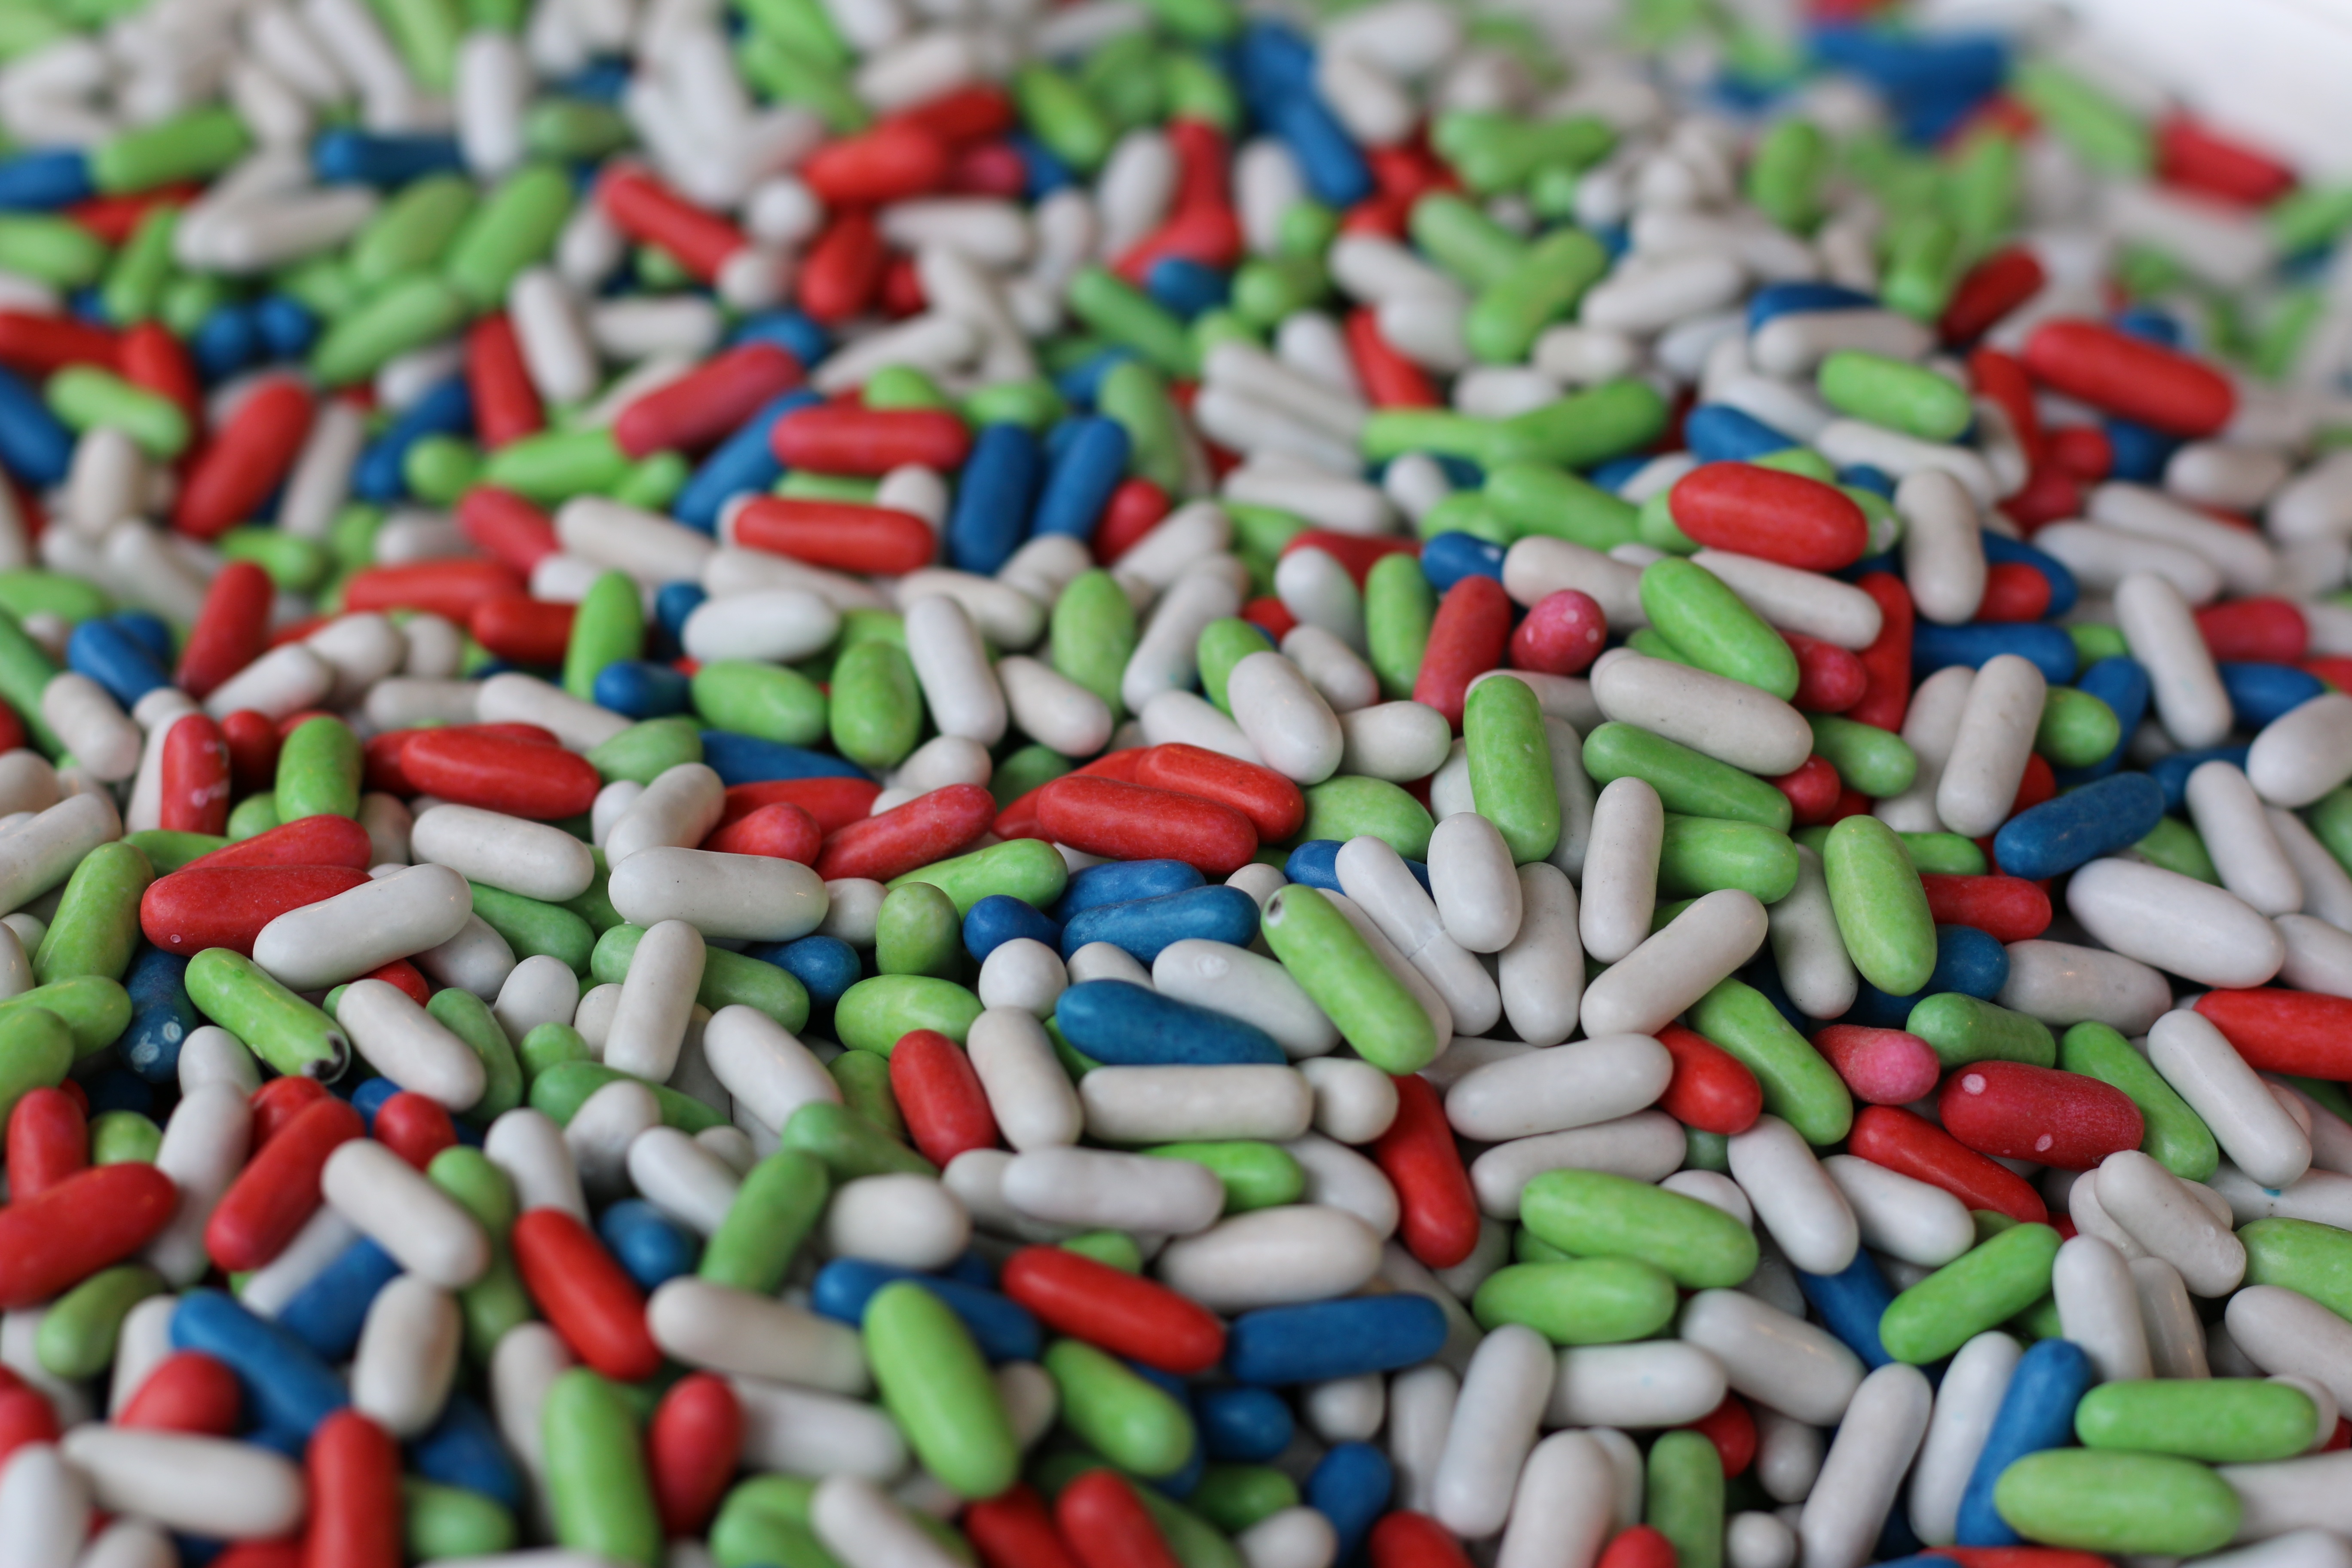
food, green, red, dessert, eat, festival, background, candy, soft, sprinkles, confectionery, gluttony